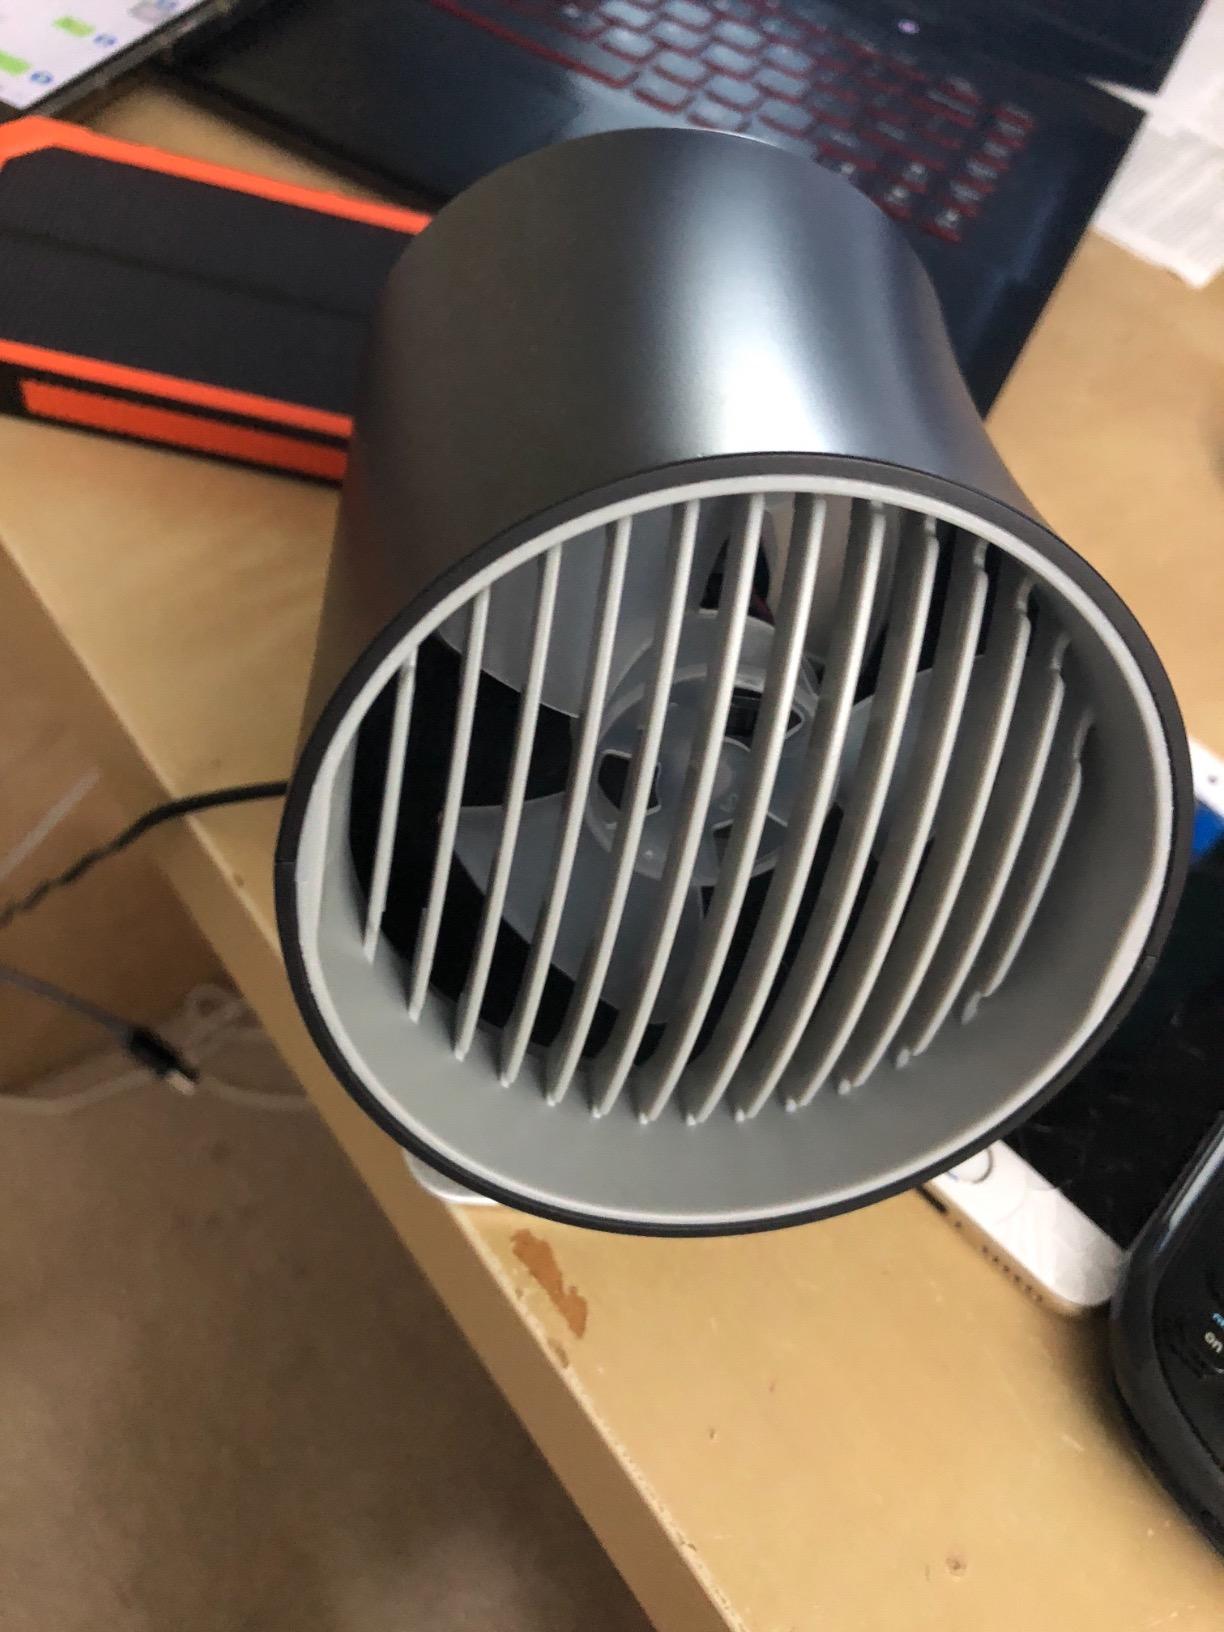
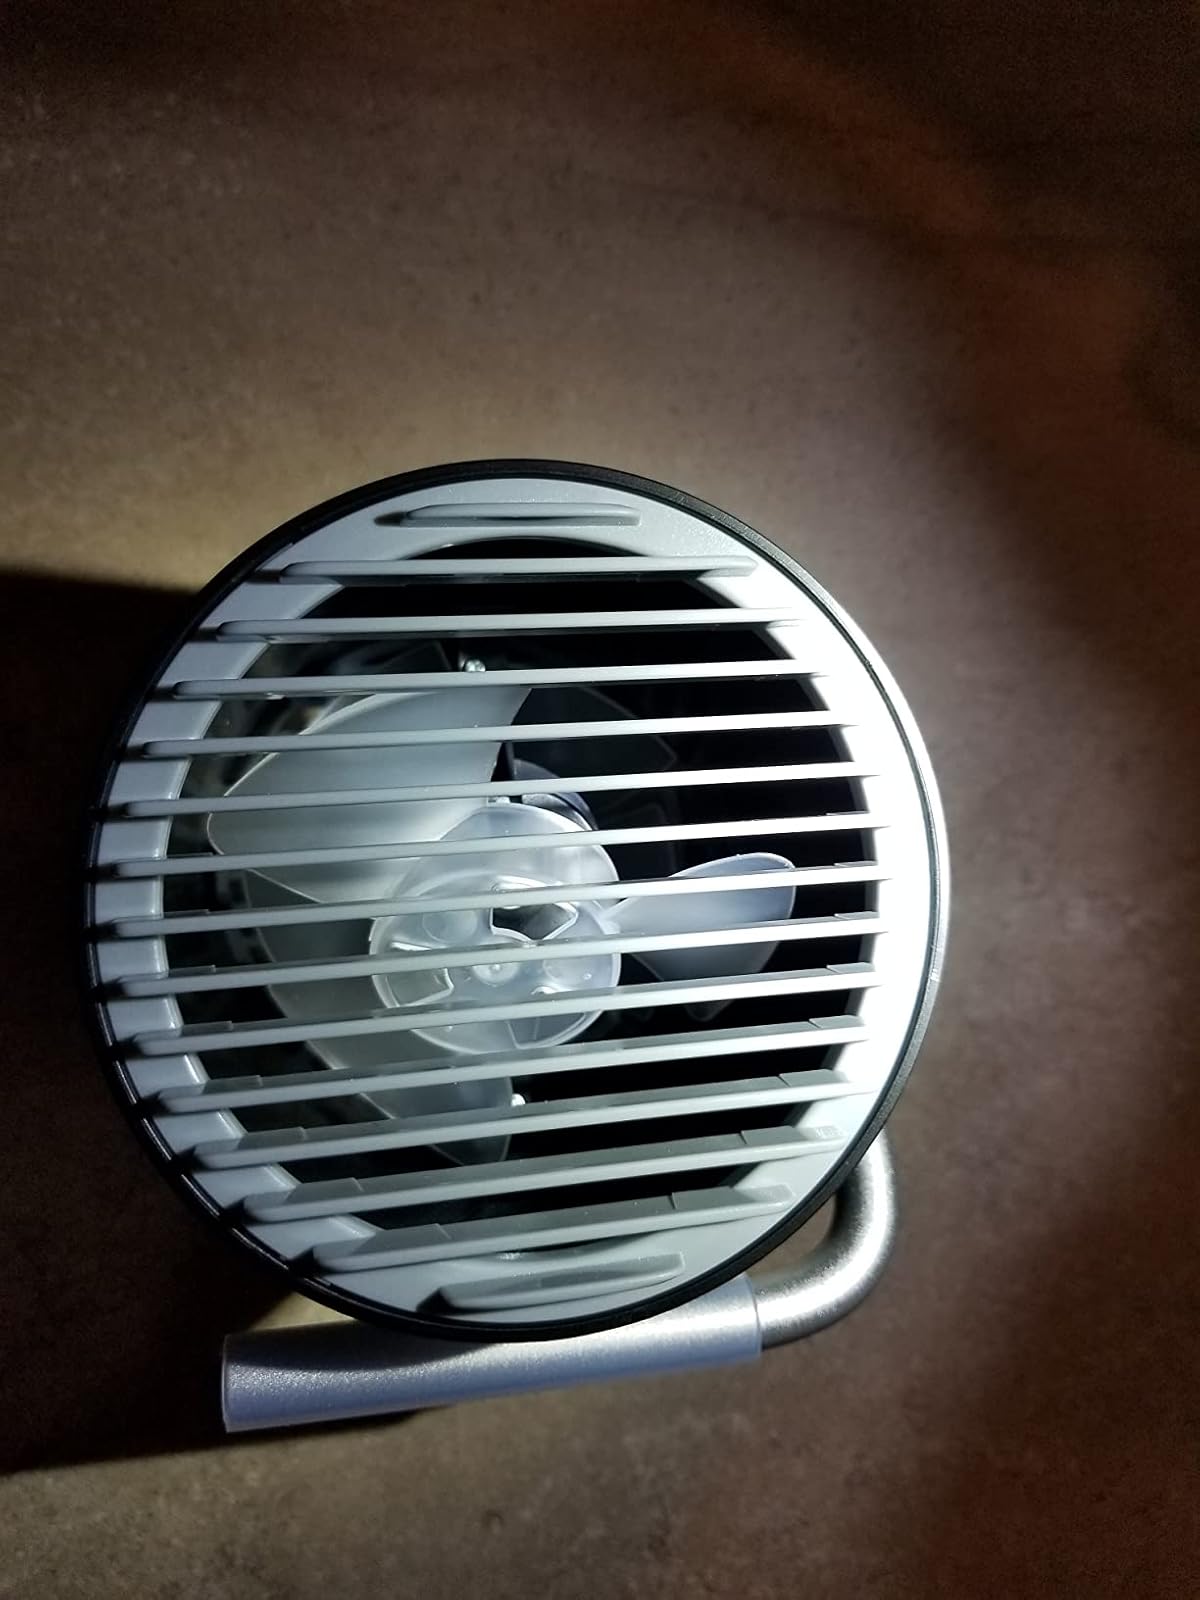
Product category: fan
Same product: no